Thomas B. Townsend House

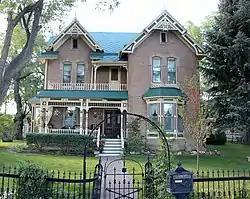
The property in 2014.

The Thomas B. Townsend House, on the corner of Townsend Street and S. 5th St. in Montrose, Colorado, was built in 1888. It was listed on the National Register of Historic Places (NRHP) in 1980.